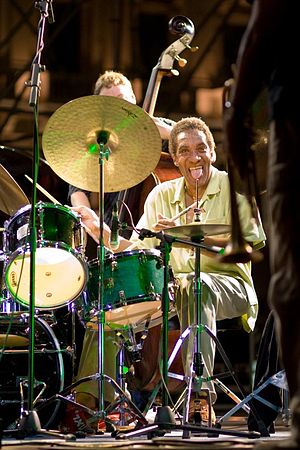
Al Foster
Al Foster er en amerikansk jazztrommeslager.